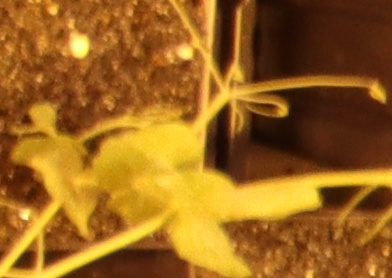
Label: Field Pea